Slack Water

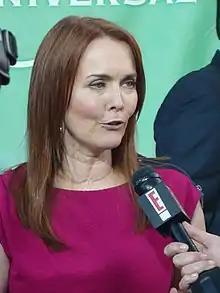
Laura Innes' performance was critically acclaimed.

Writing for HitFix, Alan Sepinwall deemed a scene from the previous episode, "Game Day", "more powerful" than Emma's storyline in "Slack Water". He called the personal and police stories in this episode "predictable", adding: "It was clear, for instance, that Hannah was right and the other adults were wrong about what Emma wanted." Speaking of the guest stars, Sepinwall praised Innes' "excellent" performance, calling it "the episode's strongest moment". He also appreciated the cultural reference to "The X-Files", but observed that "none of the episode titles shown were from actual "X-Files" installments".